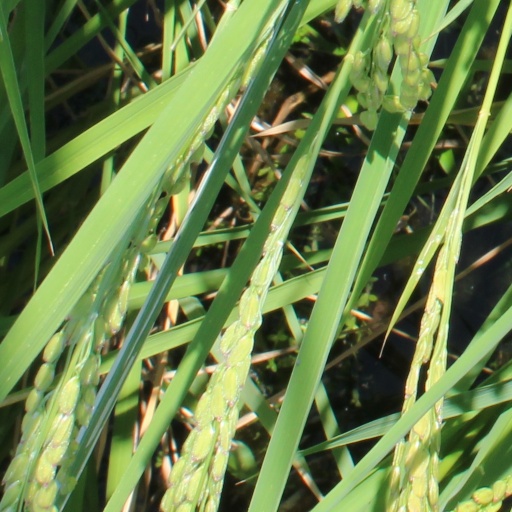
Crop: rice